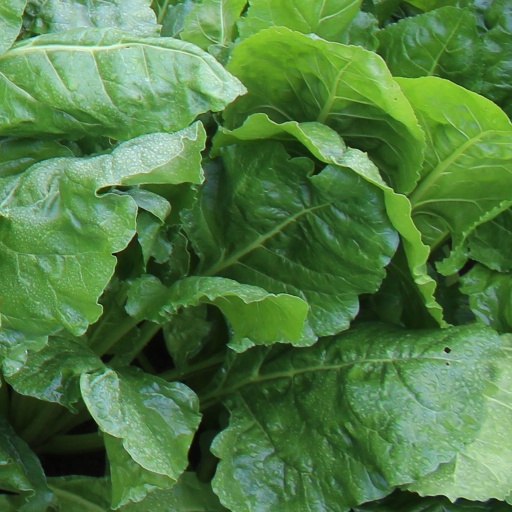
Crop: sugar beet